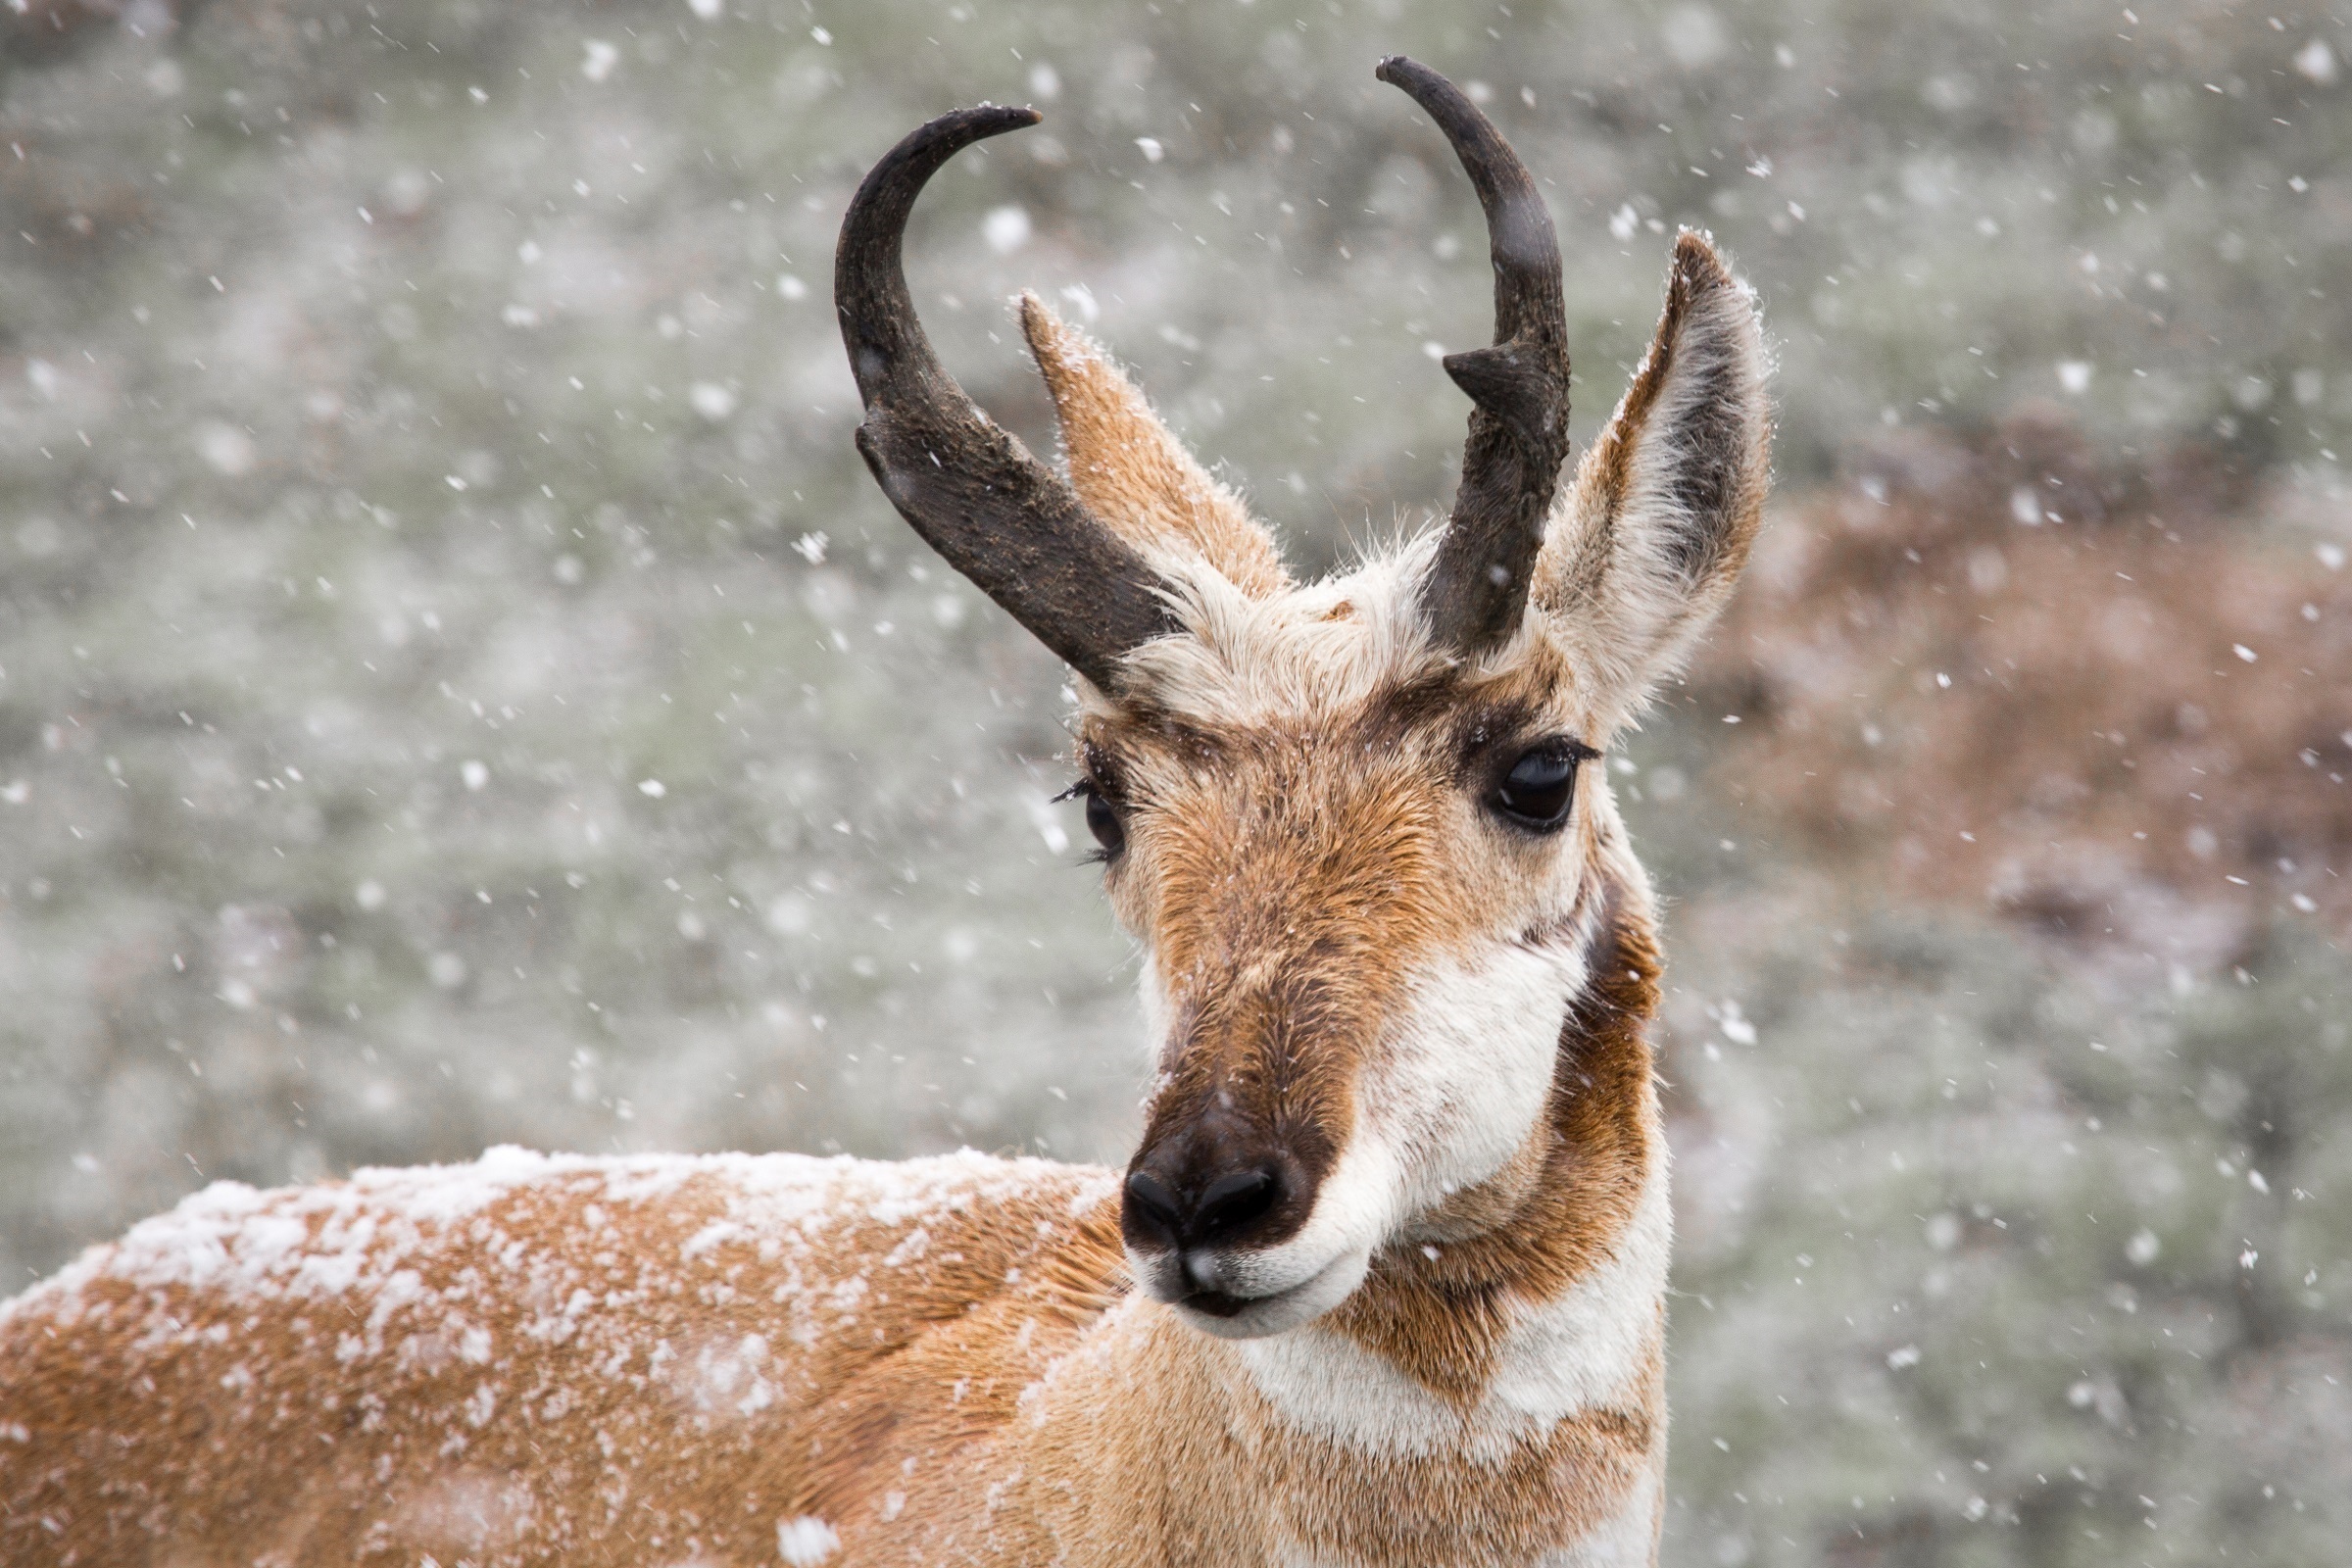
nature, snow, winter, countryside, animal, country, looking, wildlife, wild, deer, horn, portrait, usa, mammal, national park, fauna, antelope, yellowstone, vertebrate, horns, wyoming, pronghorn